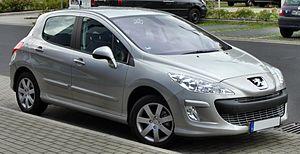
La Peugeot 308 est une automobile du constructeur Peugeot. Elle succède à la Peugeot 307 le 19 septembre 2007, et est remplacée en 2013 par la Peugeot 308 II.